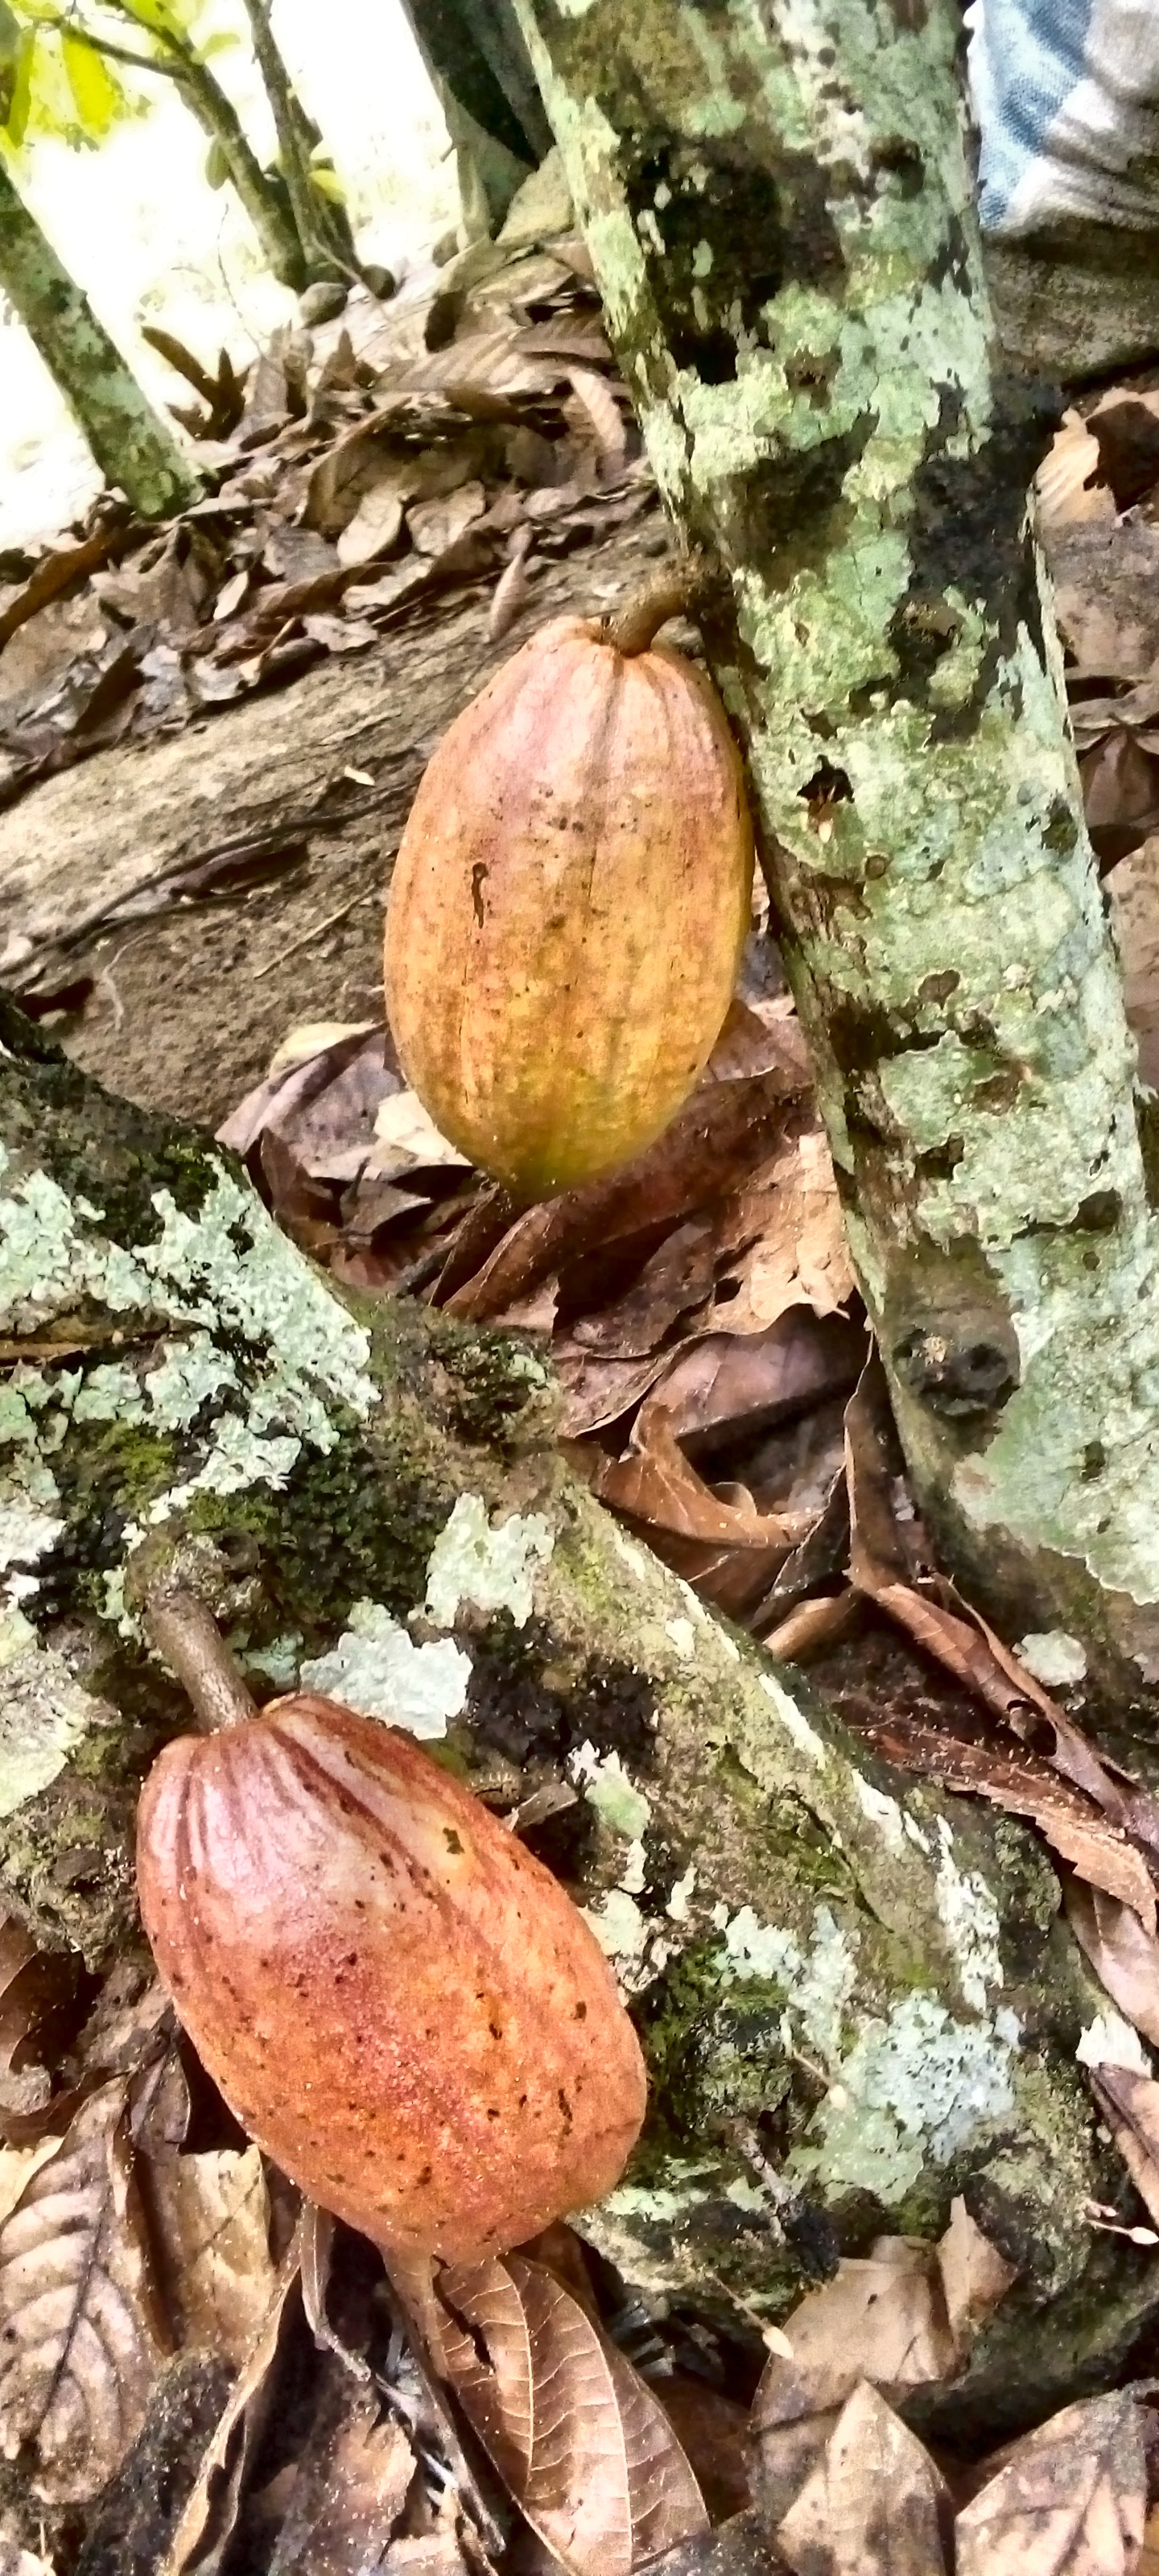
Maturity: mature
Variety: Amelonado